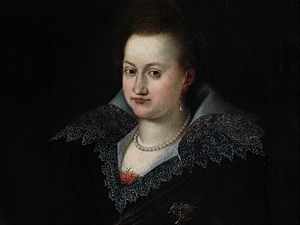
Hedevig af Danmark
Kurfyrstinde Hedevig af Sachsen
Hedevig af Danmark var en dansk prinsesse, der var kurfyrstinde af Sachsen fra 1602 til 1611.